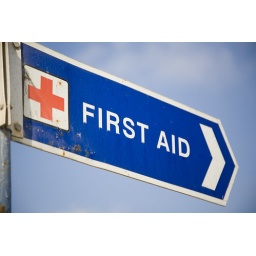
First aid sign against blue sky